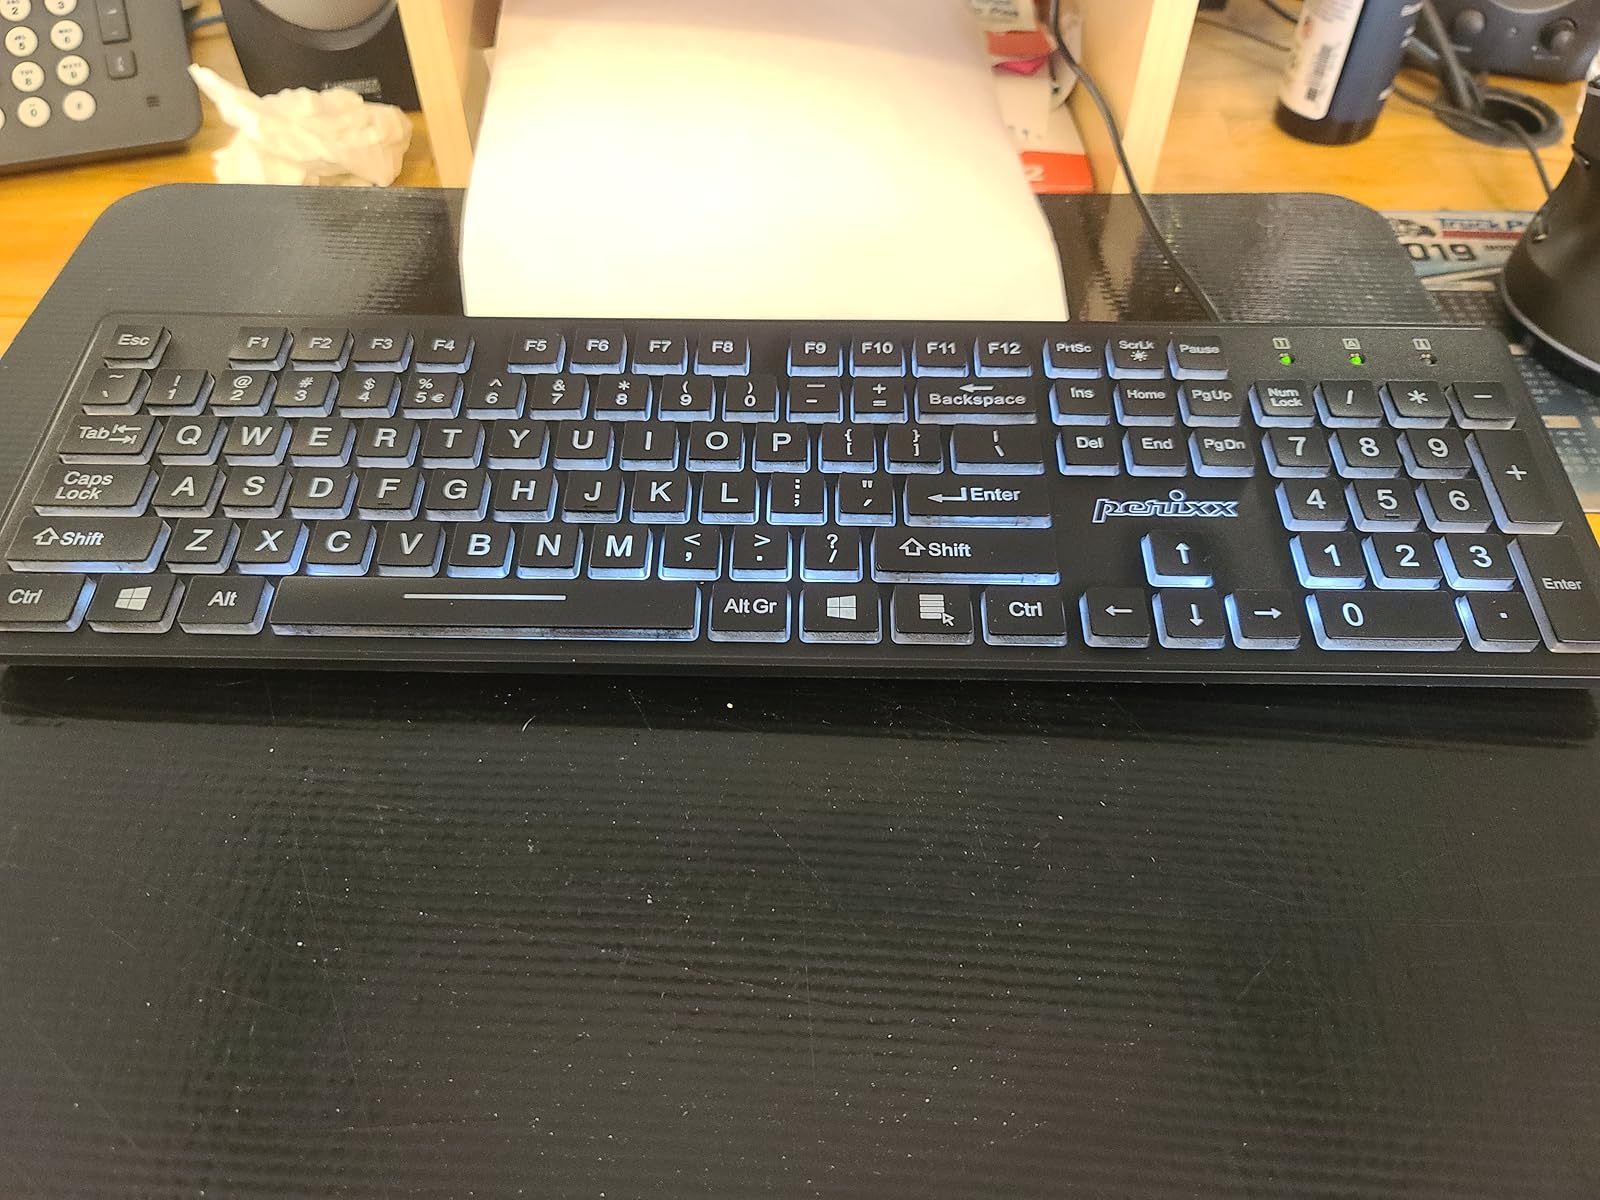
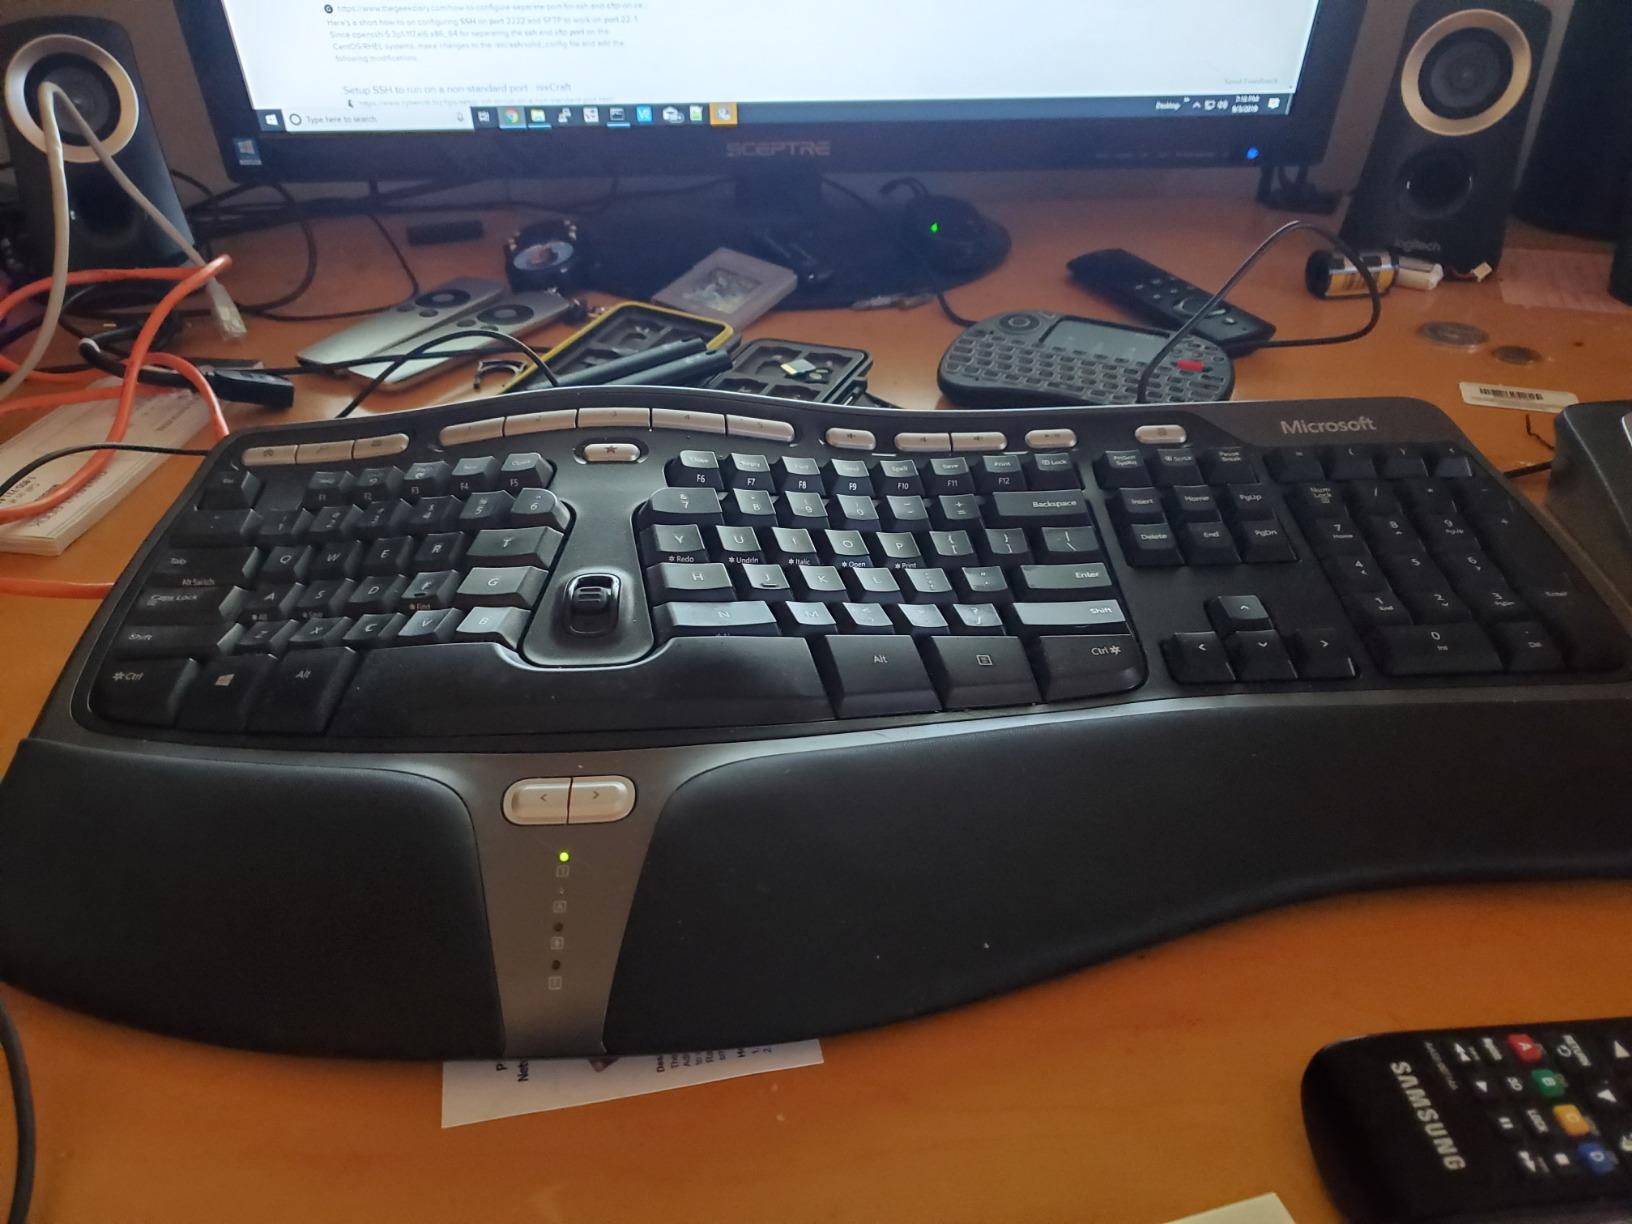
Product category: keyboard
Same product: no